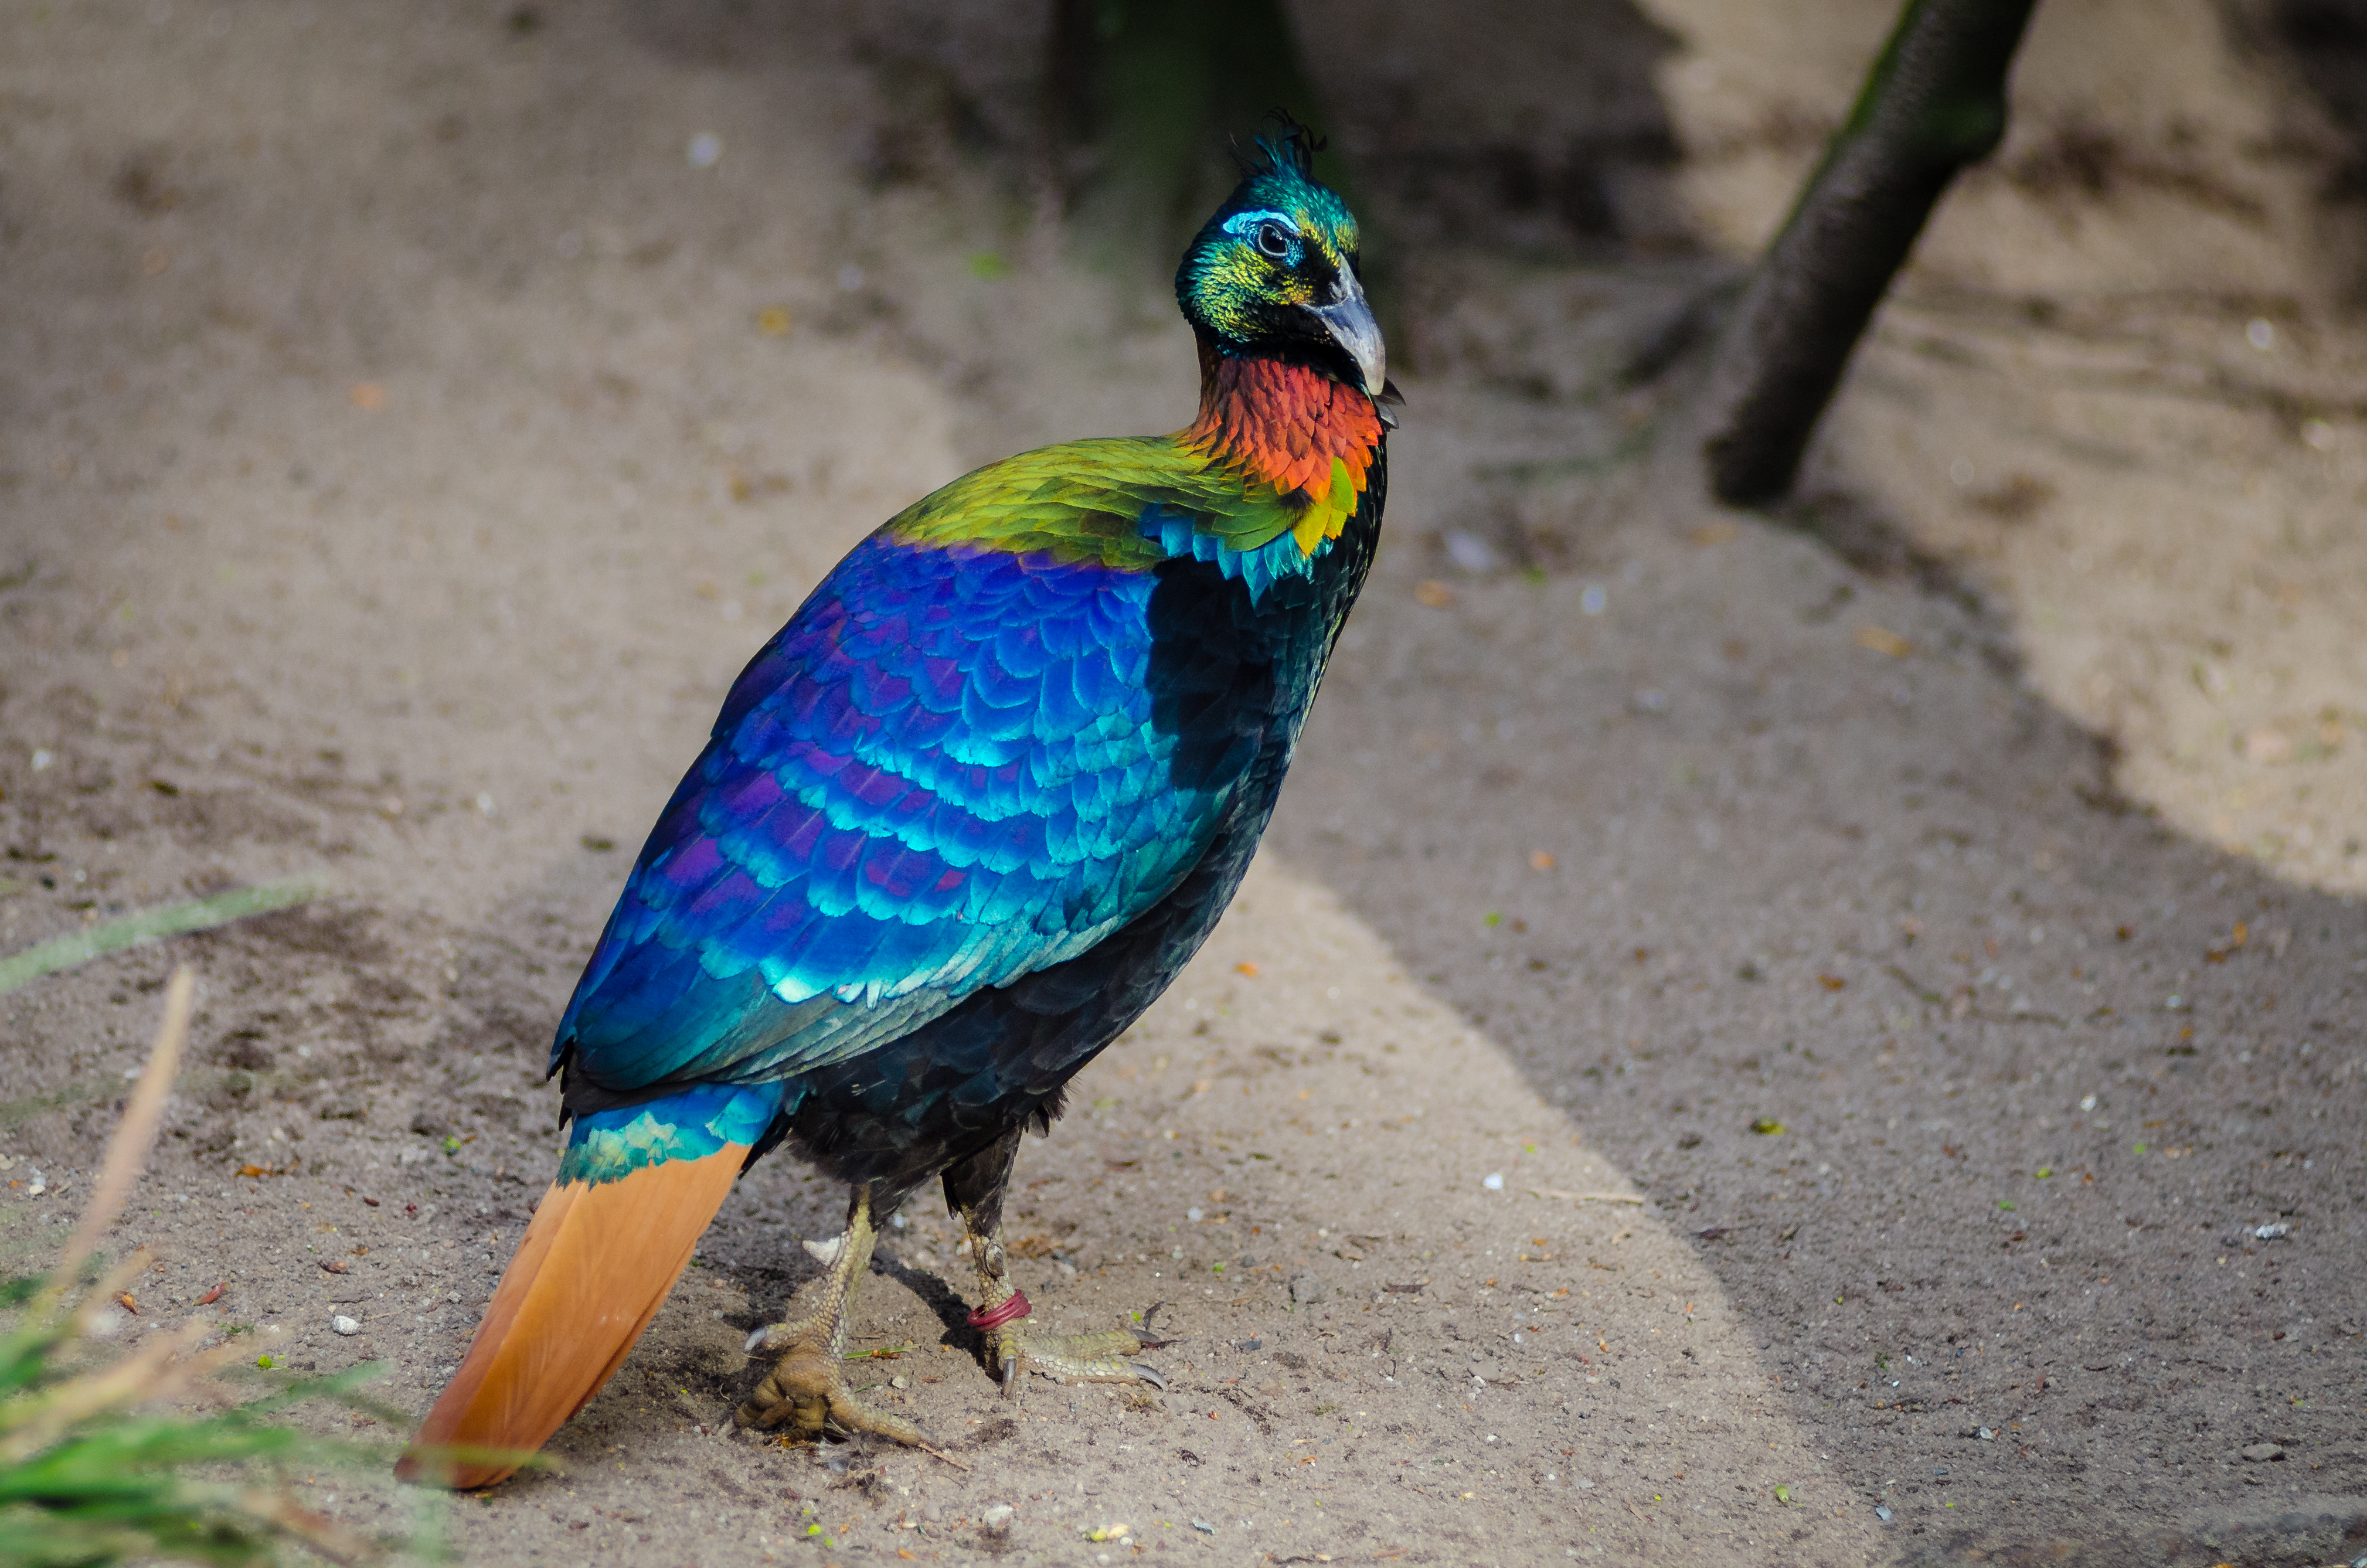
nature, bird, wildlife, beak, fauna, lorikeet, pheasant, galliformes, vertebrate, peafowl